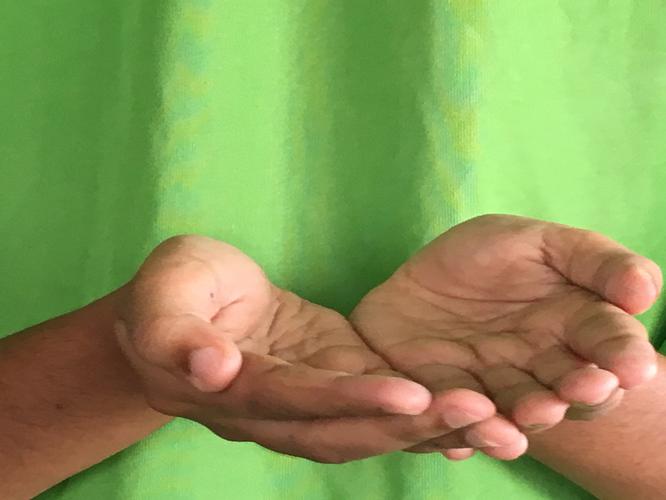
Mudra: Pushpaputa
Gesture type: double_hand